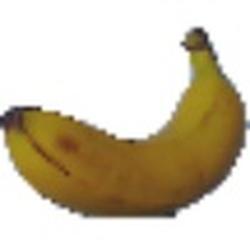
Label: Banana